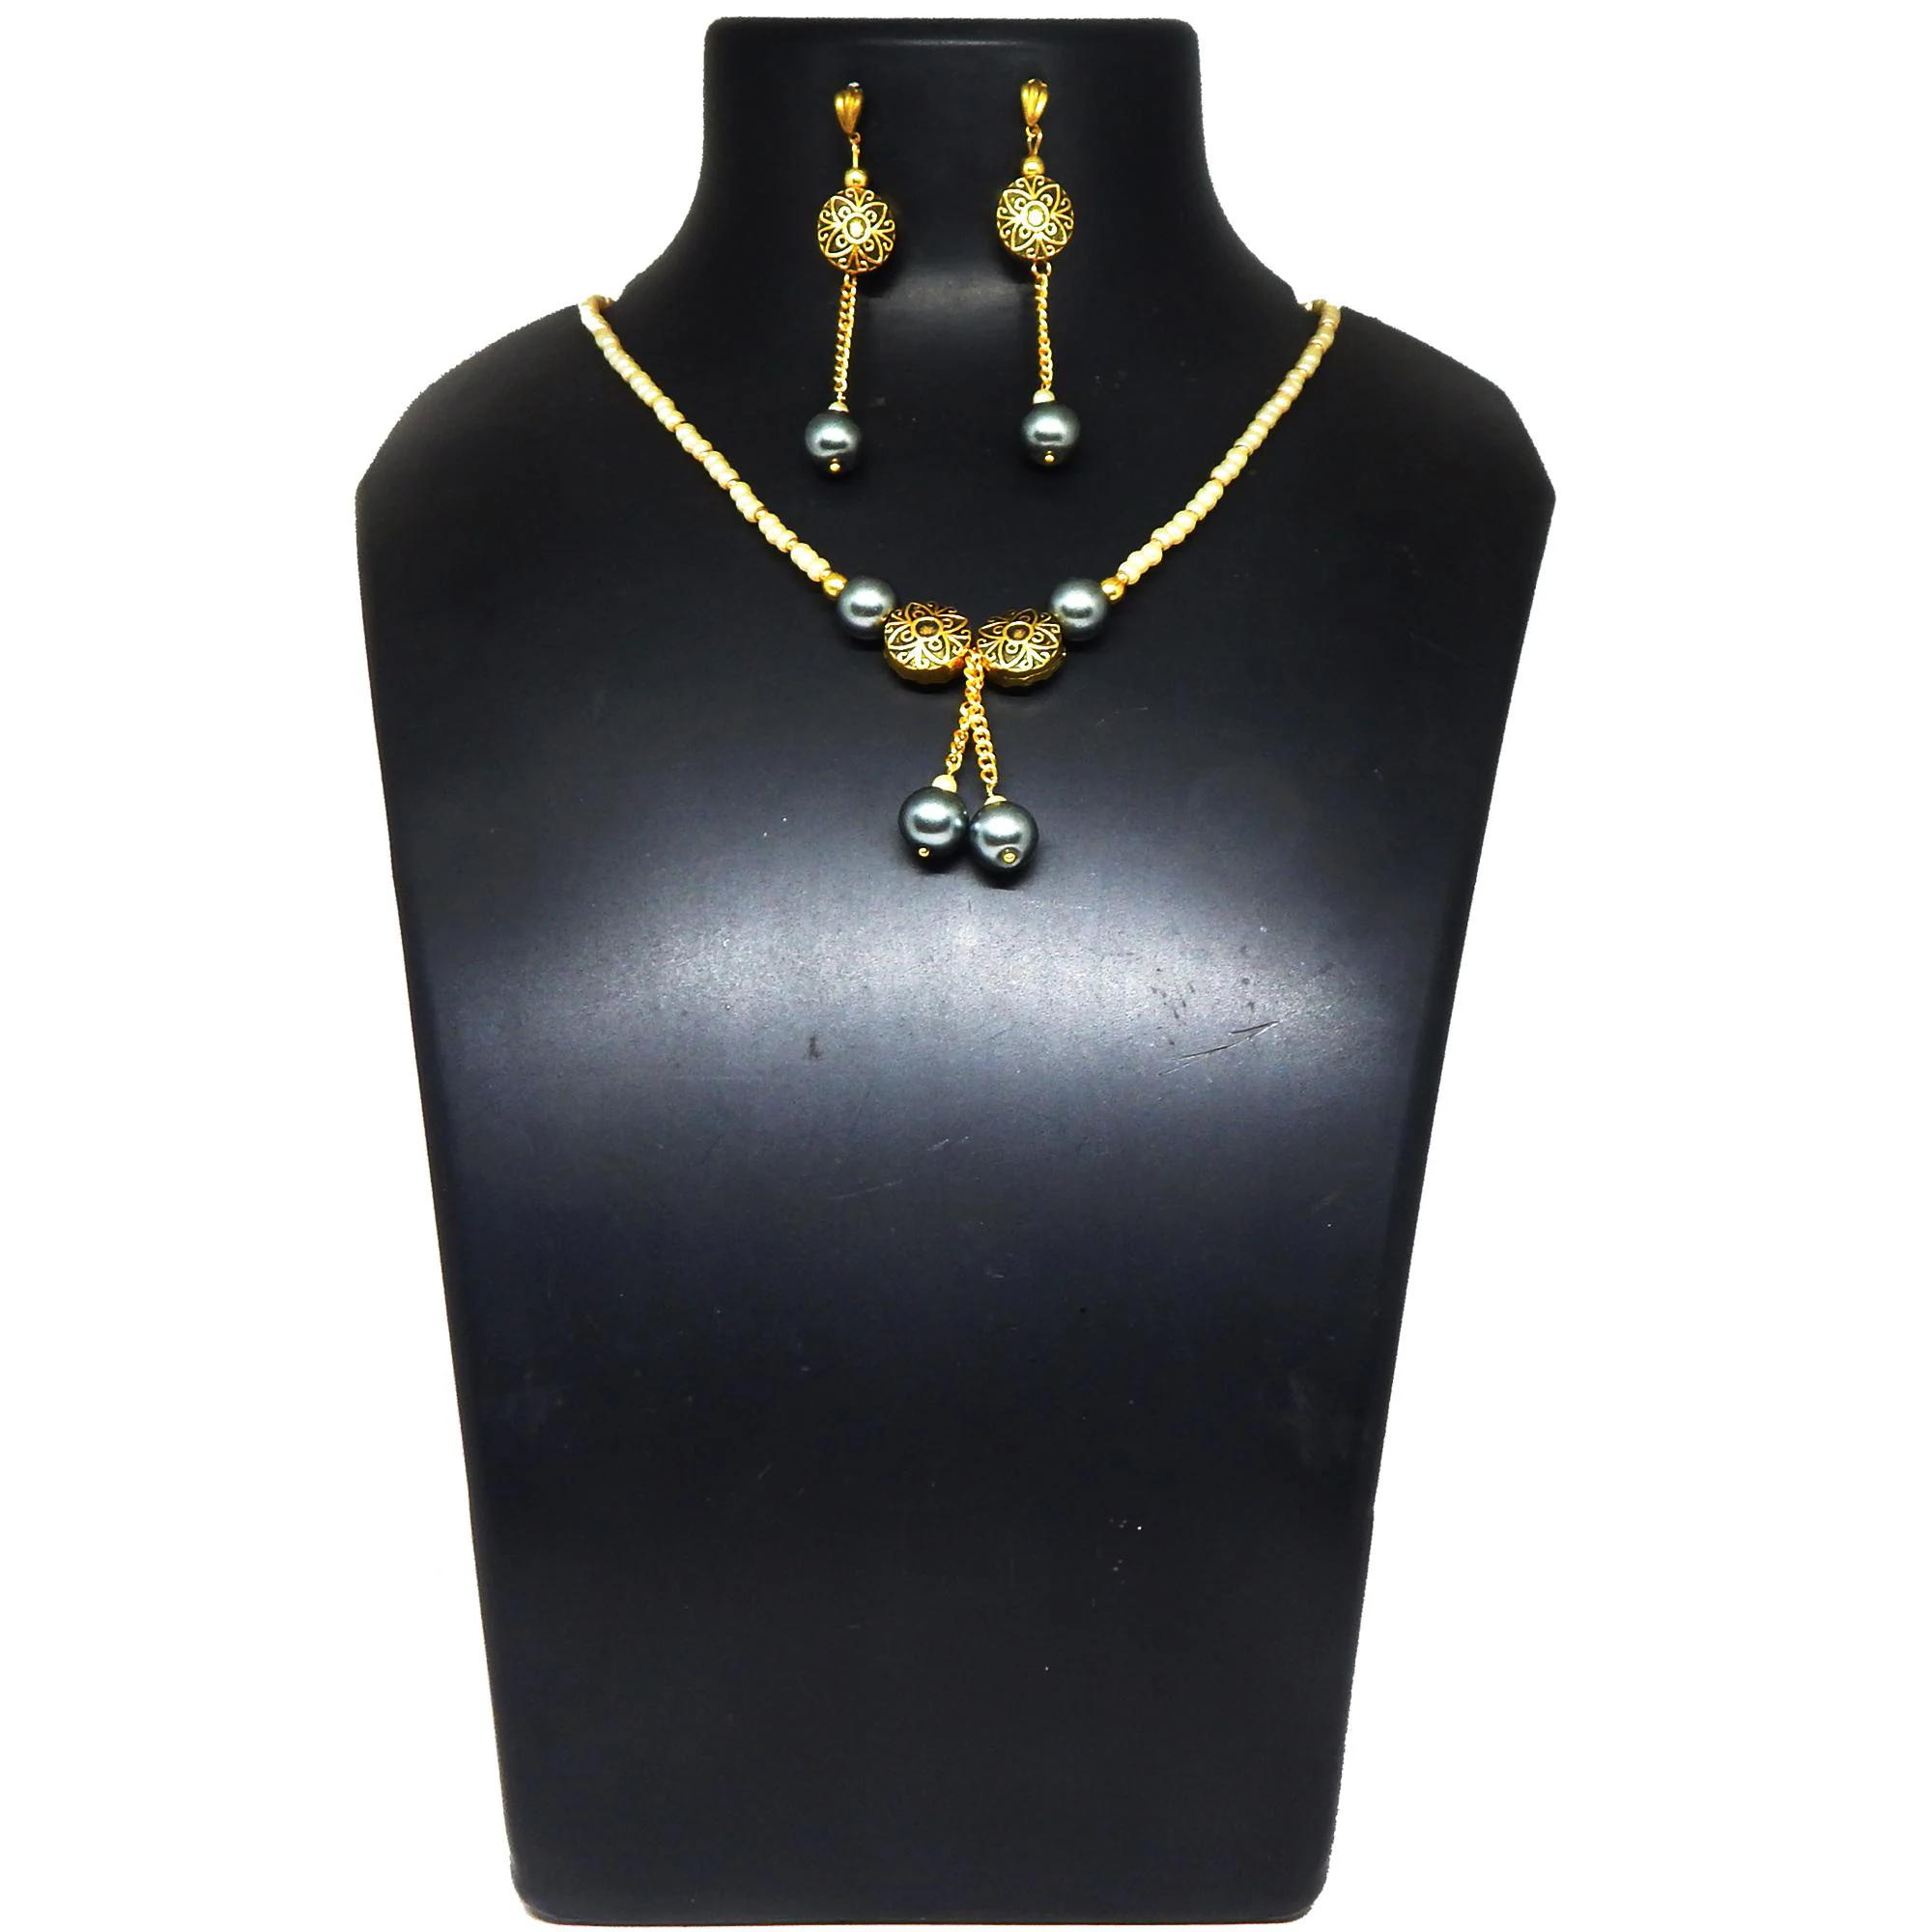
JAYA VISION ENTERPRISES Synthetic seed pearl Necklace
Type: Necklaces
Brand: JAYA VISION ENTERPRISES
Price: Rs. 320
JAYA VISION ENTERPRISES Synthetic seed pearl Necklace